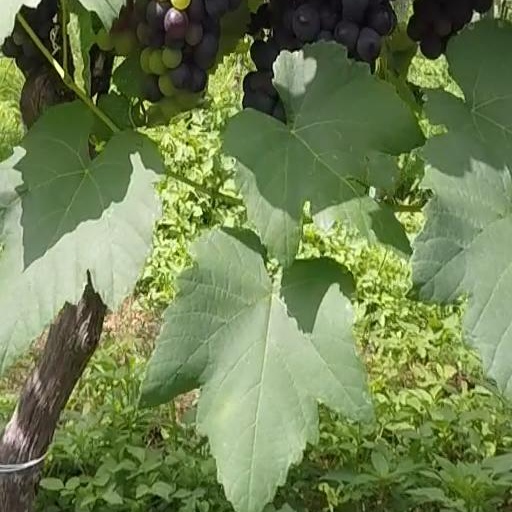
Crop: grape